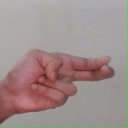
अक्षर: ह